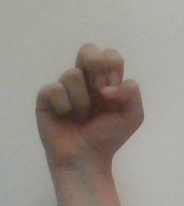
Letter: gaaf